MDNA (album)

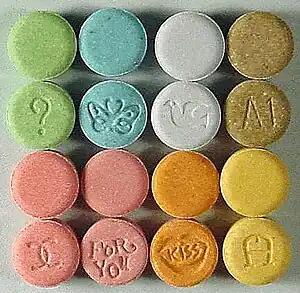
Ecstasy pills in different colored coating.

The album title was announced by Madonna as "MDNA" during an interview on "The Graham Norton Show" on January 11, 2012. When discussing the album on "The Tonight Show with Jay Leno", Madonna explained that the title is a triple entendre, representing both her name and her DNA, as well as a reference to the drug MDMA, commonly known as ecstasy. During her gig at the Palau Sant Jordi as part of the MDNA Tour, Madonna told her audience: "Do you understand this concept? That we share DNA, regardless of beliefs or sexual orientation...? That we are all one?". Lucy Dawe, a spokesperson for the anti-drug campaign group Cannabis Skunk Sense, called the title "ill-advised".